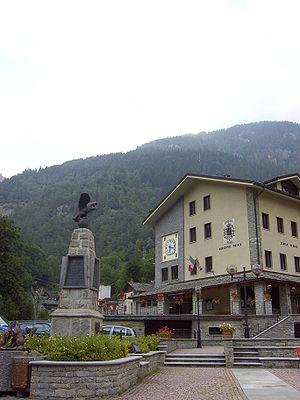
La place centrale et la mairie de Gaby, en Vallée d'Aoste, en Italie.
Gaby est une commune italienne alpine de la région Vallée d'Aoste.